Bill Clinton Supreme Court candidates

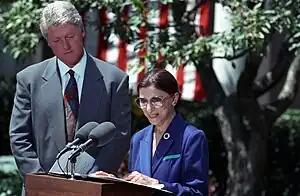
Ginsburg accepting her nomination from Bill Clinton

After Byron White announced his retirement on March 19, 1993, Clinton began a weeks-long journey through consideration of an unusually large number of candidates. The name that came up that interested Clinton the most was that of New York Governor Mario Cuomo. Clinton offered White's seat first to Cuomo, who initially had told confidants that he was willing to take the seat, but then changed his mind and faxed Clinton a letter telling him that his duty to residents of his state was more important than his desire to serve on the court.